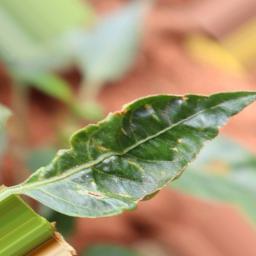
Label: mites_and_trips